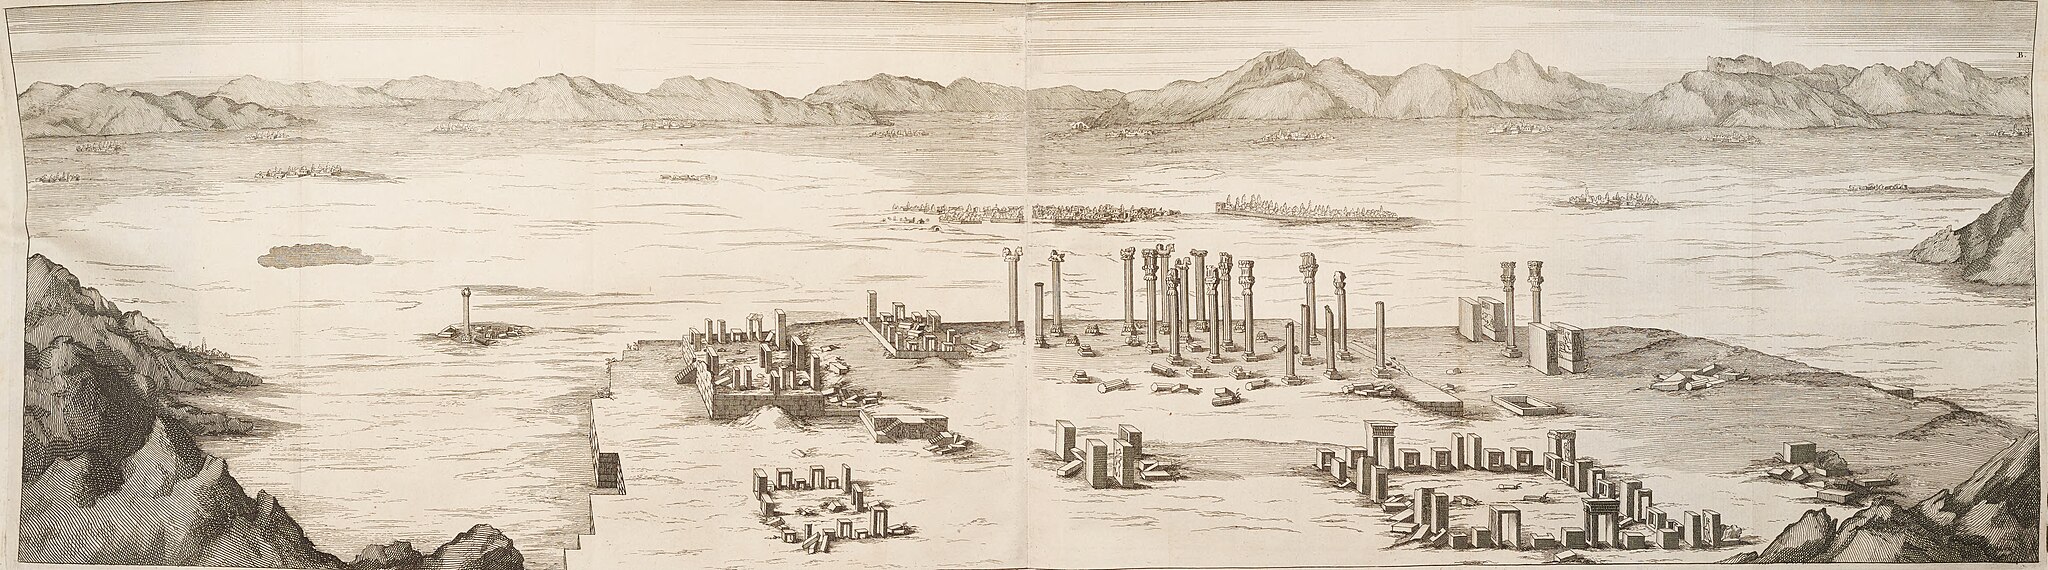
Title: Chardin LIII Persepolis from the East
Description: Plates from the Voyage of Chardin (1735 edition)
Date: 1735
Categories: 1735 illustrations, PD-old-100-expired, PD-scan (PD-old-auto-expired), CC-PD-Mark, Persepolis in the 18th century, Voyage du Chevalier Chardin en Perse et autres lieux de l'Orient, General views of Persepolis, Illustrations of Persepolis